Andrew Onderdonk

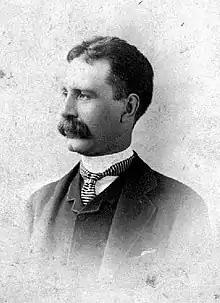
Andrew Onderdonk circa 1880

Andrew Onderdonk (30 August 1848 – 21 June 1905) was an American construction contractor who worked on several major projects in the West, including the San Francisco seawall in California and the Canadian Pacific Railway in British Columbia. He was born in New York City to an established ethnic Dutch family. He received his education at the Rensselaer Polytechnic Institute.